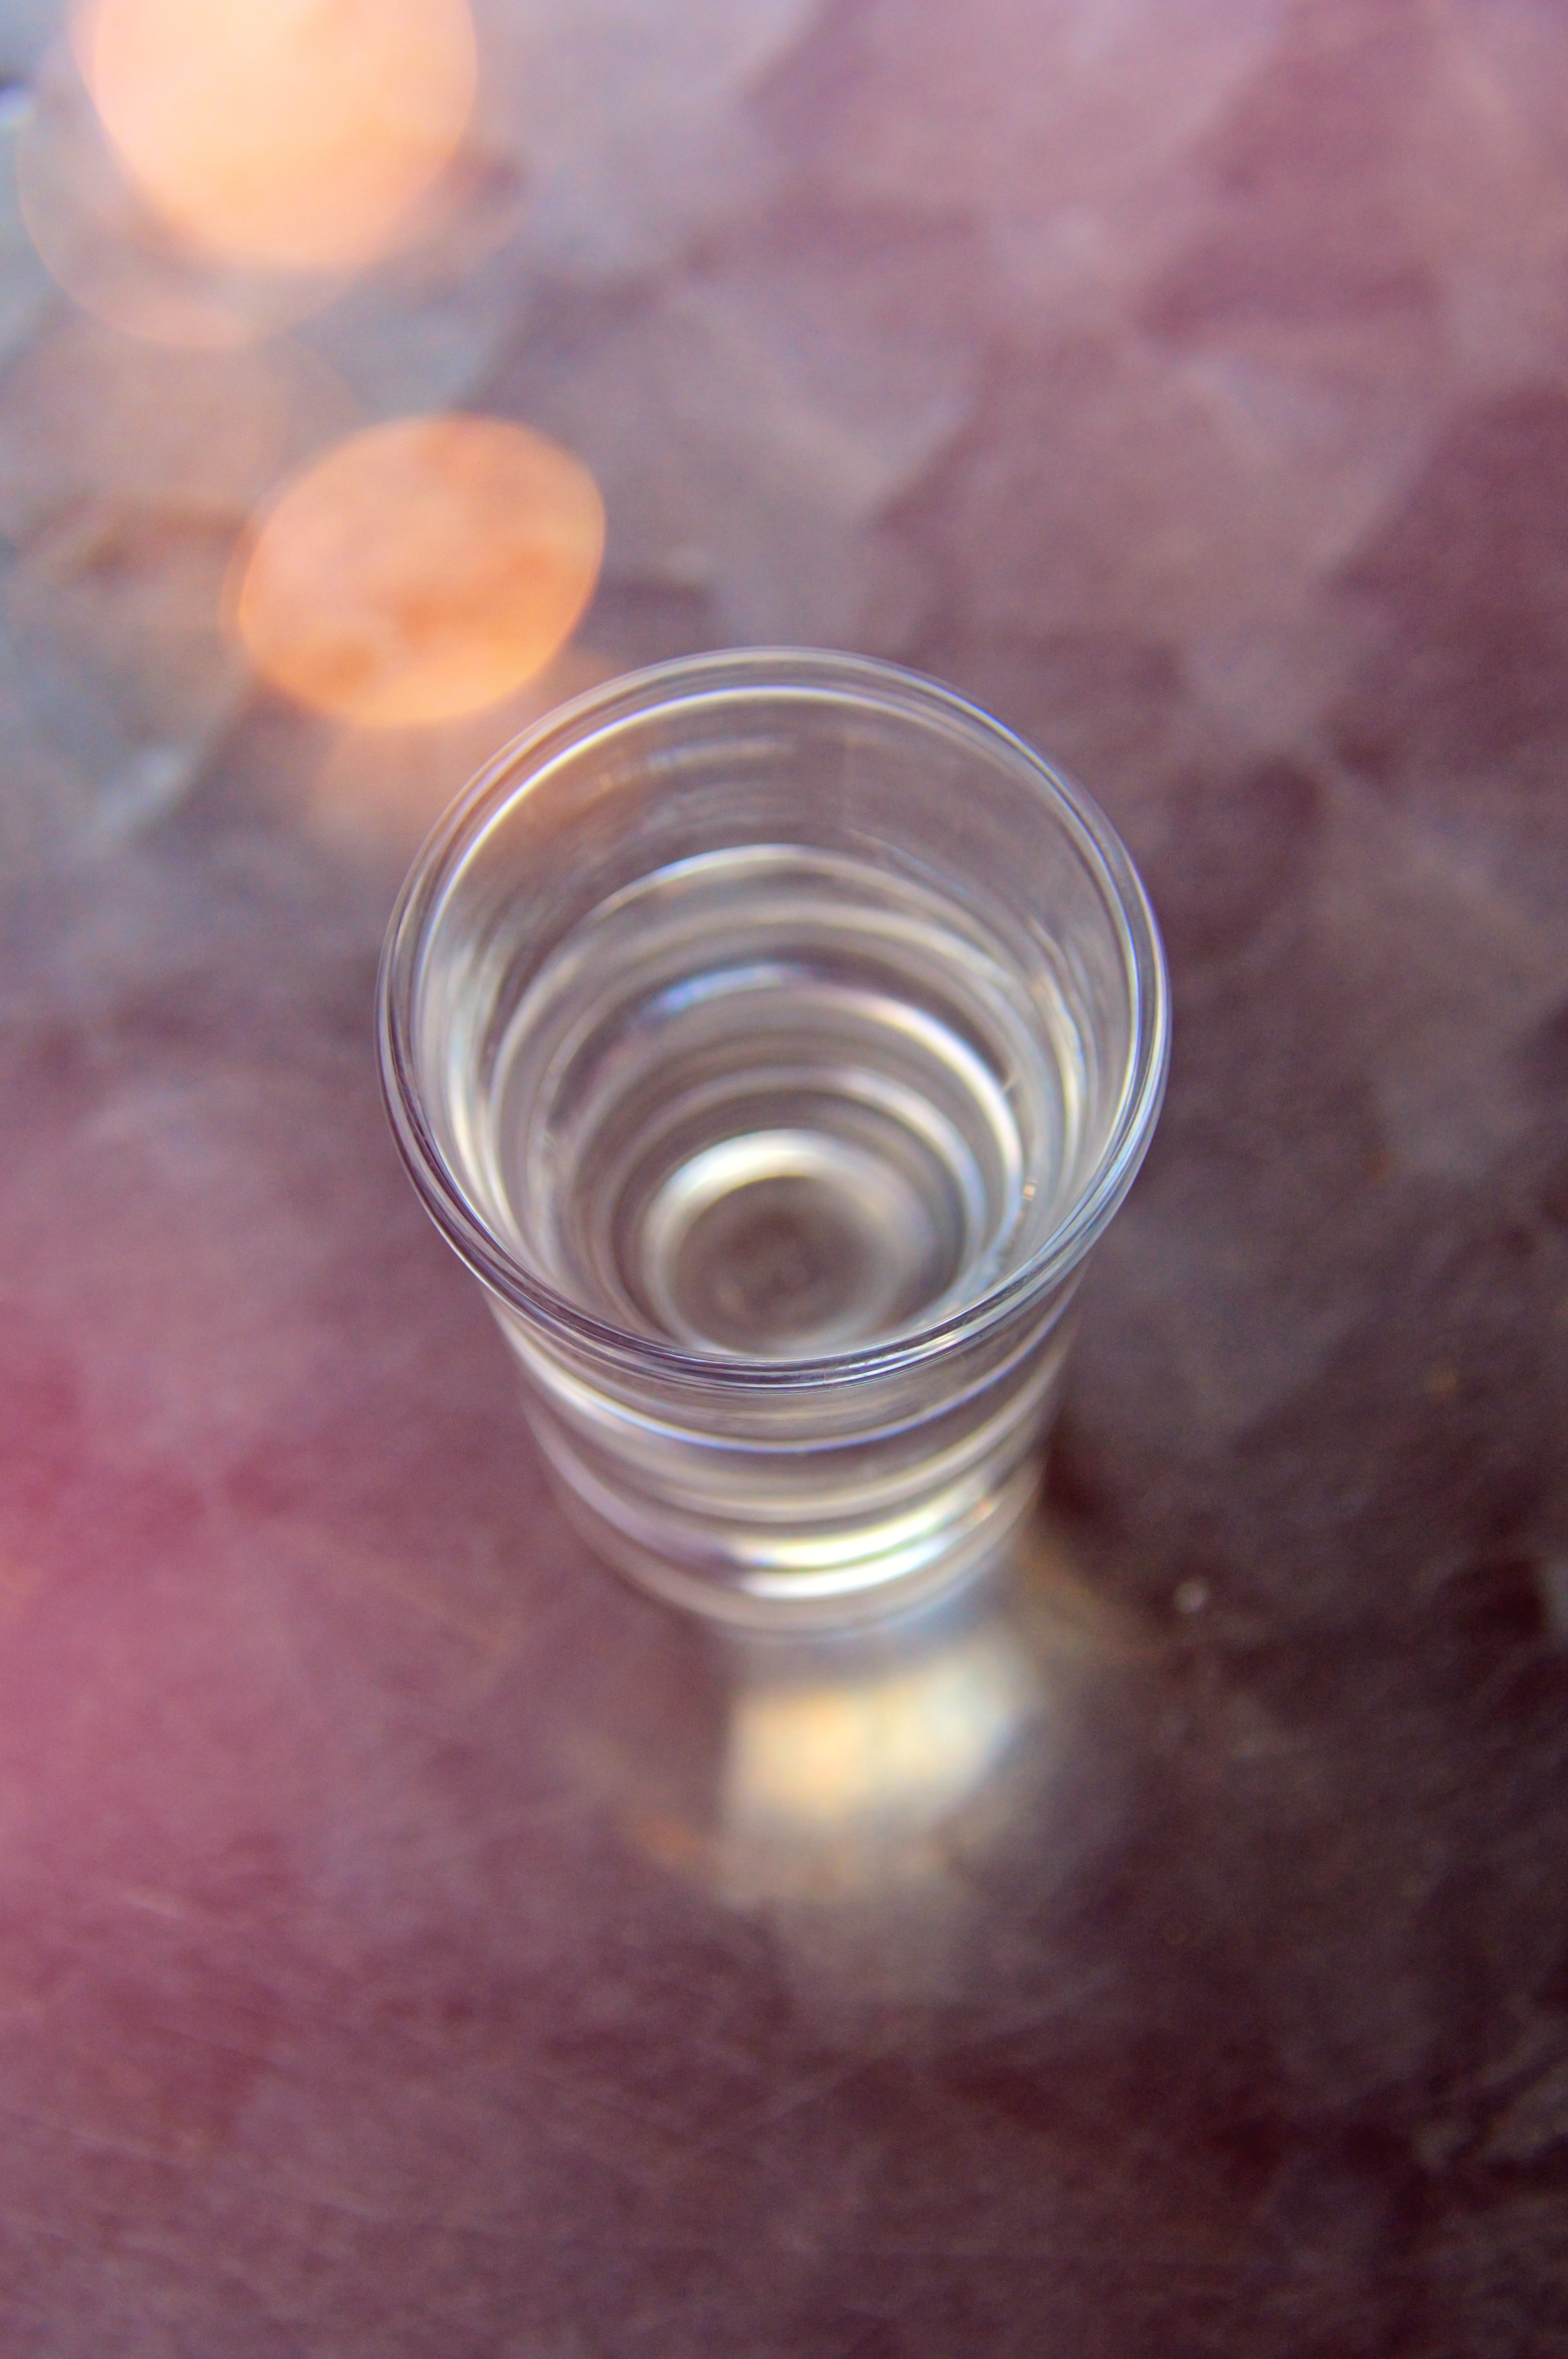
glass, cup, white, background, isolated, empty, transparent, object, vector, clean, drink, liquid, illustration, water, one, single, blank, clear, restaurant, beverage, alcohol, crystal, goblet, red, food, healthy, sweet, nobody, jar, closeup, tea, blue, table, spoon, juice, breakfast, hot, party, diet, light, seasonal, macro photography, drinkware, glass bottle